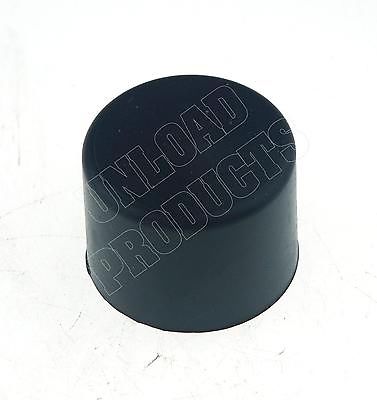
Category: stapler